The Silence (2019 film)

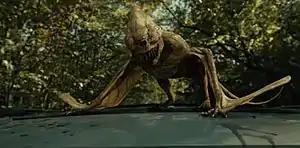
The Vesp creature, with translucent skin and other similarities to cave creatures

According to the film's production notes, the creatures are named "vesps" after the Spanish "avispa", meaning wasps. Director John R. Leonetti said that research was done into other cave creatures to design the Vesps. "Their skin is translucent, they have wings, and they fly, but they also crawl and lay eggs like reptiles ... A lot of scientific research went into the design, the creation, and the computer animation of the creatures, right down to the detail of every joint, every vessel, and every move they make."